Gus Weyhing

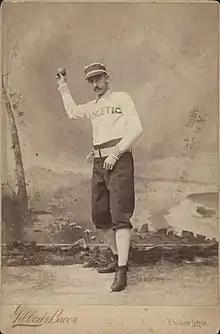
1888 baseball card of Weyhing

August Weyhing (September 29, 1866 – September 4, 1955) was an American pitcher in professional baseball. Nicknamed "Cannonball", "Rubber Arm Gun", and "Rubber-Winged Gus", he played for nine different Major League Baseball (MLB) teams from 1887 to 1901. Weyhing had a career win–loss record of 264–232. He holds the record for most batters hit in a career, with 277, and was the last major league pitcher to play without a baseball glove.